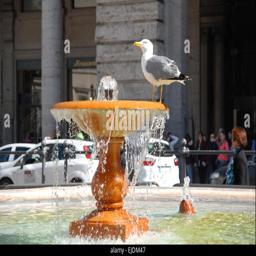
biological species drinking from a fountain